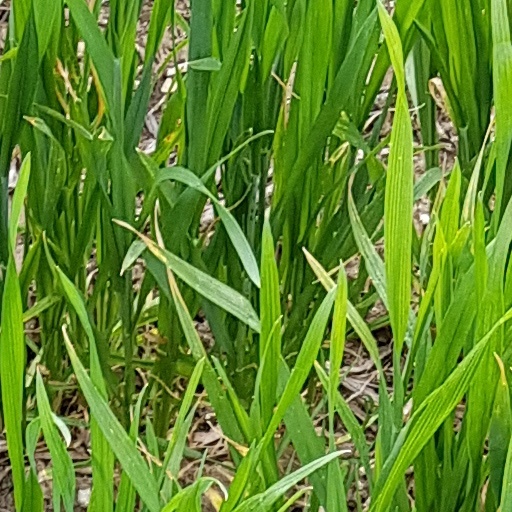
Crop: wheat